Hanged, drawn and quartered

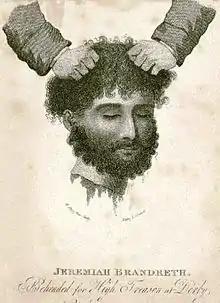
The severed head of Jeremiah Brandreth, one of the last men in England sentenced to be hanged, drawn, and quartered

No records exist to demonstrate exactly how the corpse was quartered, although an engraving of the quartering of Sir Thomas Armstrong in 1684 shows the executioner making vertical cuts through the spine and removing the legs at the hip. The distribution of Dafydd ap Gruffydd's remains was described by Herbert Maxwell: "the right arm with a ring on the finger in York; the left arm in Bristol; the right leg and hip at Northampton; the left [leg] at Hereford. But the villain's head was bound with iron, lest it should fall to pieces from putrefaction, and set conspicuously upon a long spear-shaft for the mockery of London." After the execution in 1660 of several of the regicides involved in the death of King Charles I eleven years earlier, the diarist John Evelyn remarked: "I saw not their execution, but met their quarters, mangled, and cut, and reeking, as they were brought from the gallows in baskets on the hurdle." Such remains were typically parboiled and displayed as a gruesome reminder of the penalty for high treason, usually wherever the traitor had conspired or found support. Salt and cumin seed would be added during the boiling process: the salt to prevent putrefaction, and the cumin seed to prevent birds pecking at the flesh.